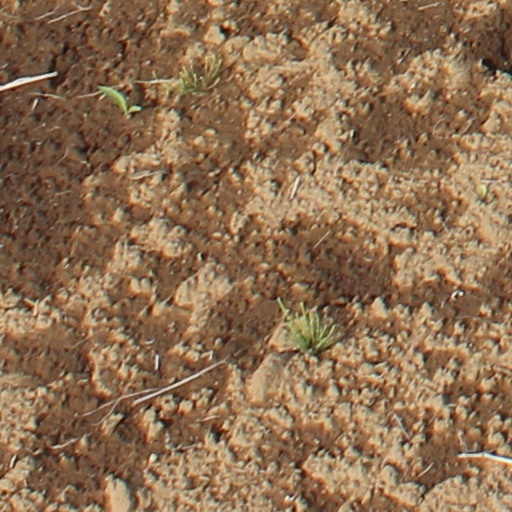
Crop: wheat